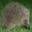
Label: porcupine